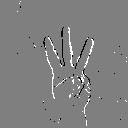
ASL letter: w